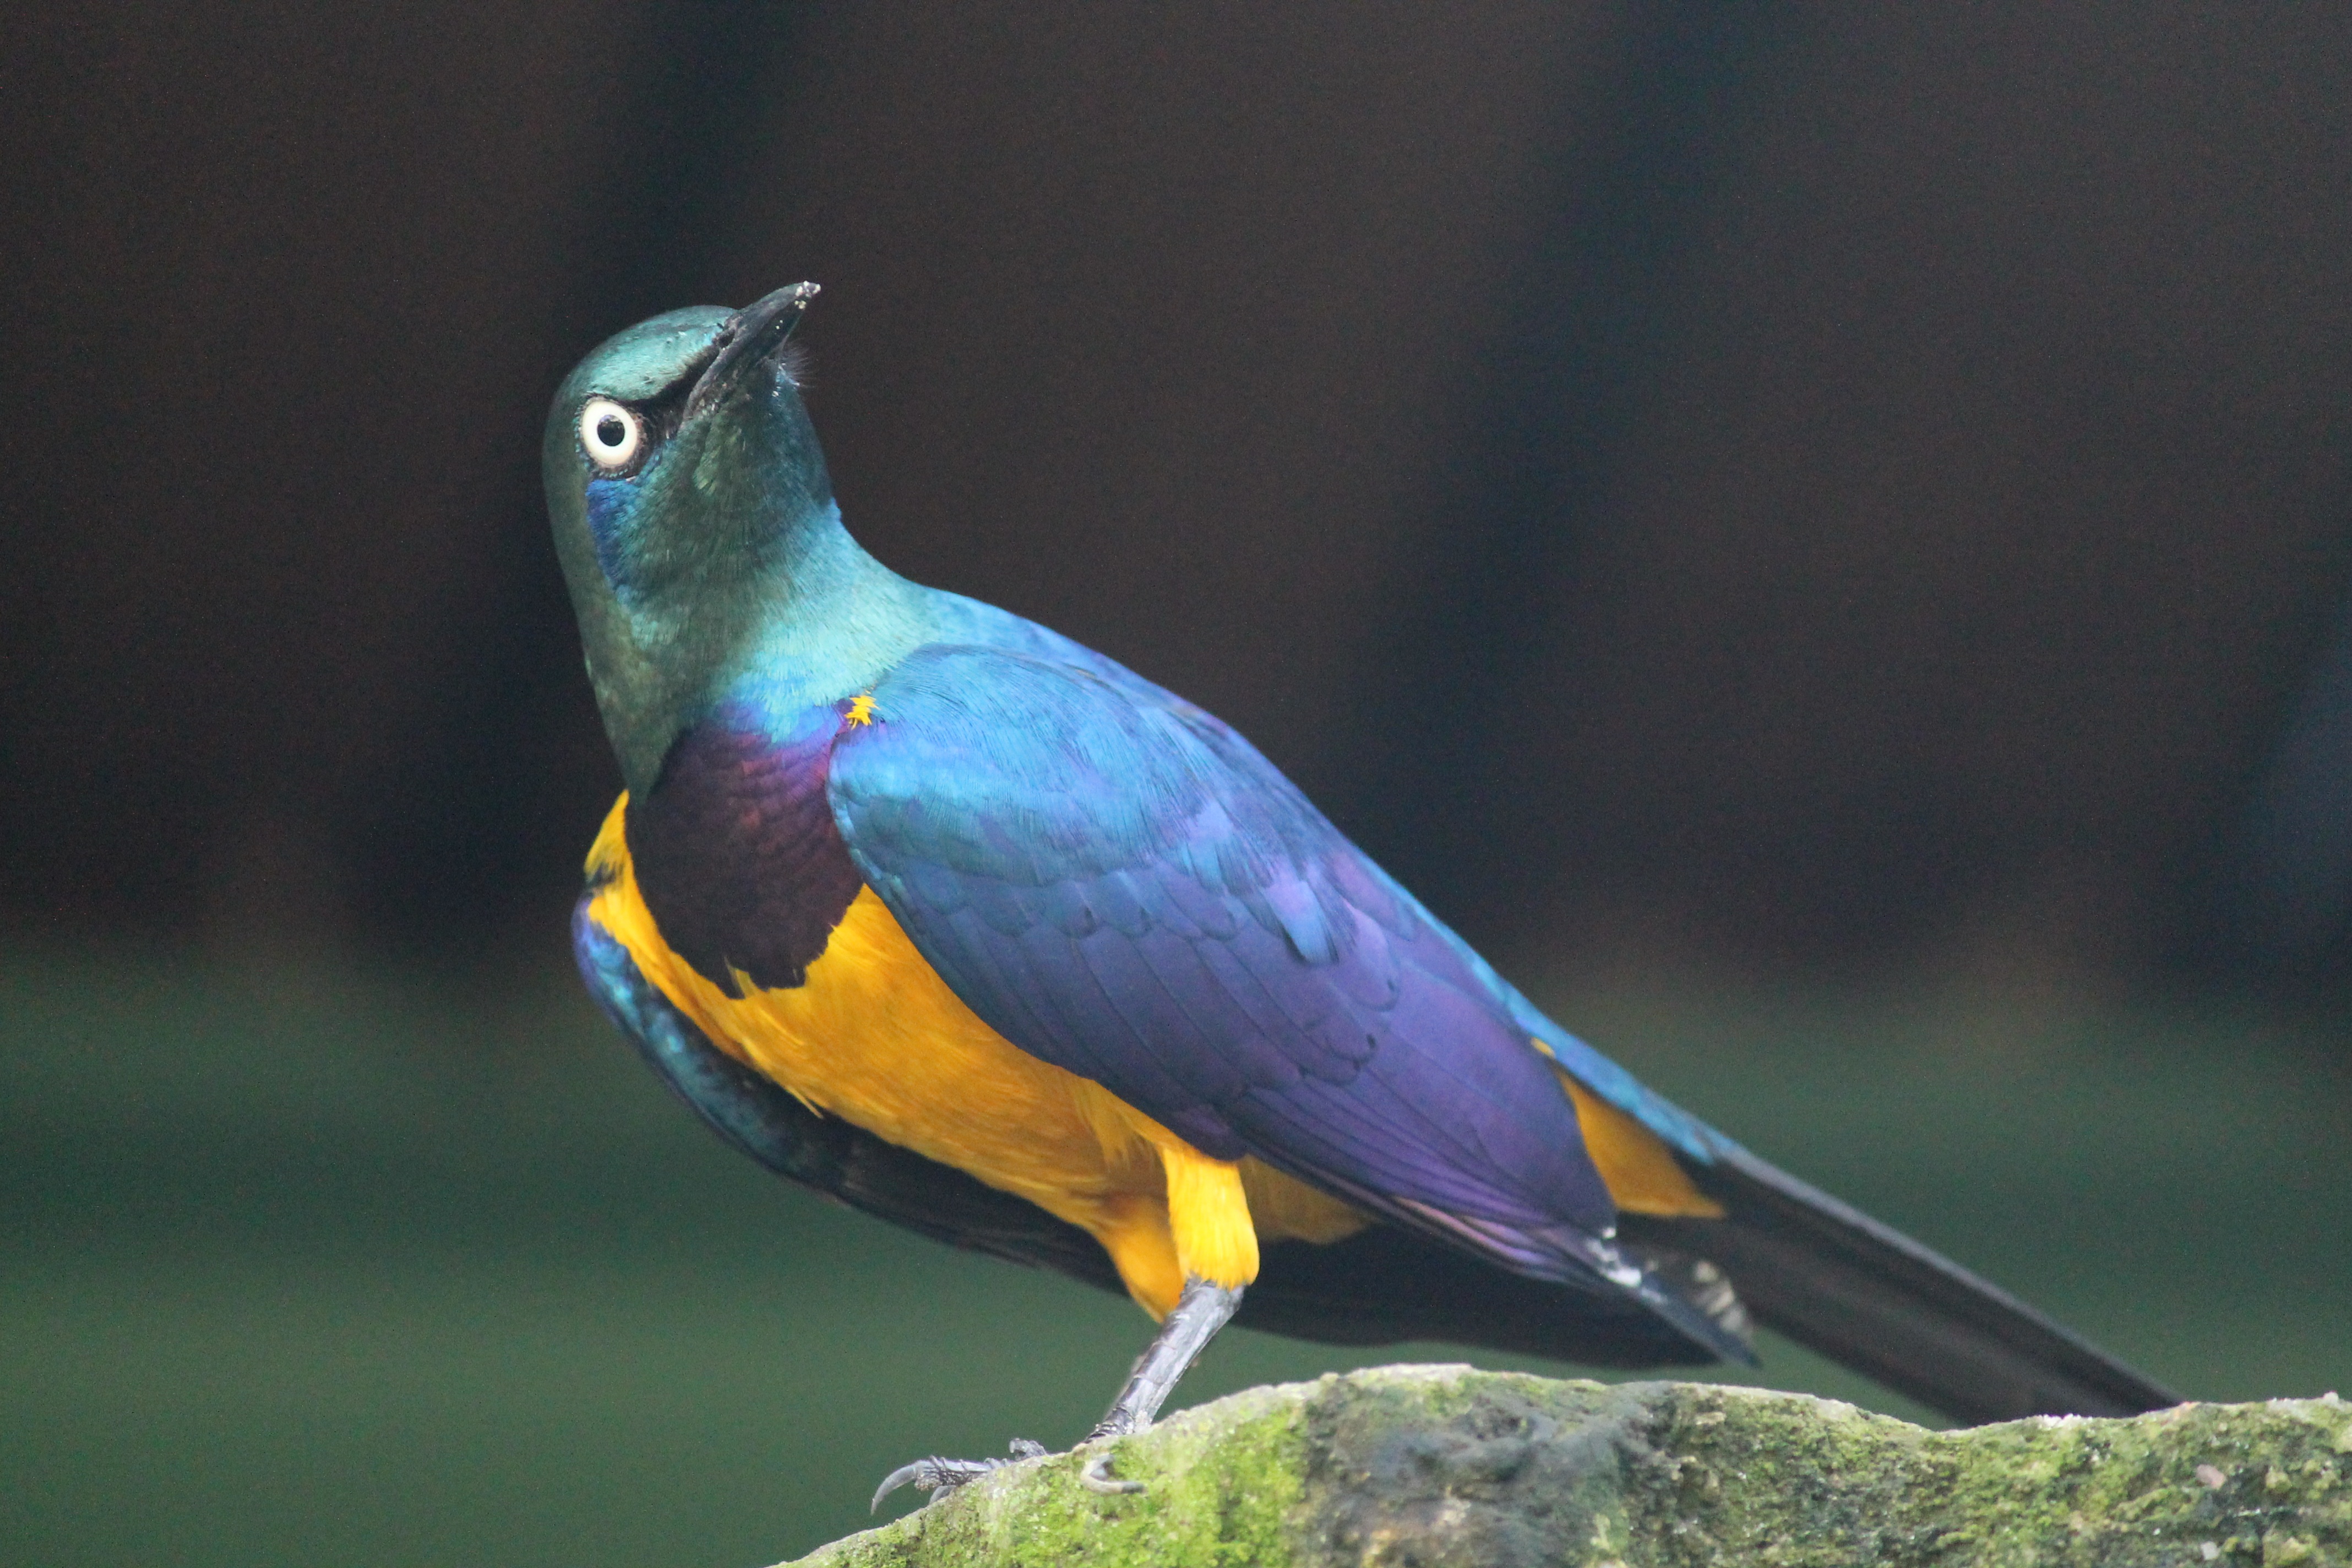
bird, wing, wildlife, beak, blue, colorful, yellow, fauna, vertebrate, exotic, iridescent, perching bird